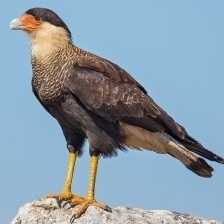
Species: CRESTED CARACARA
Scientific name: CARACARA CHERIWAY